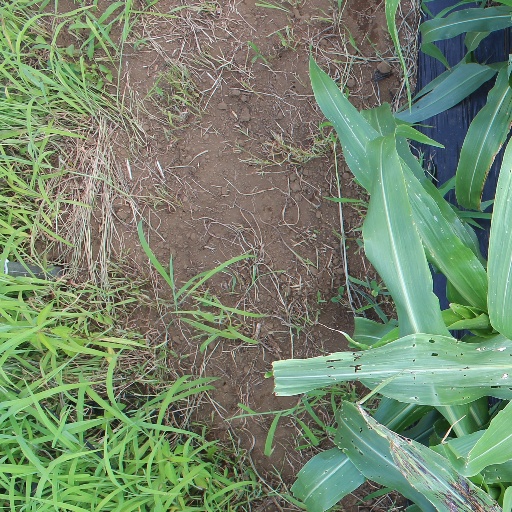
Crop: sorghum